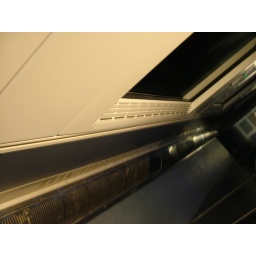
Snapping downward while at the coffee bar in the Cork train aboard Irish Rail.